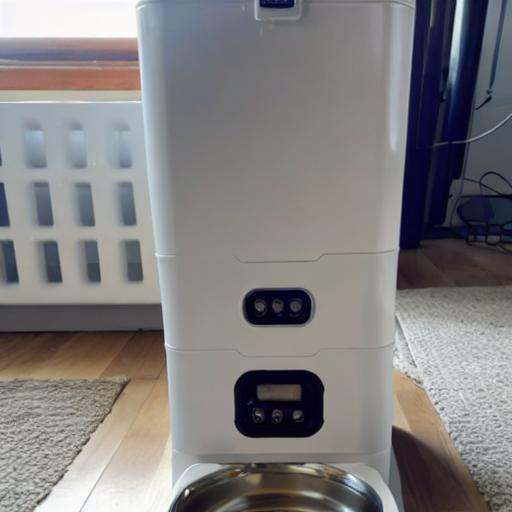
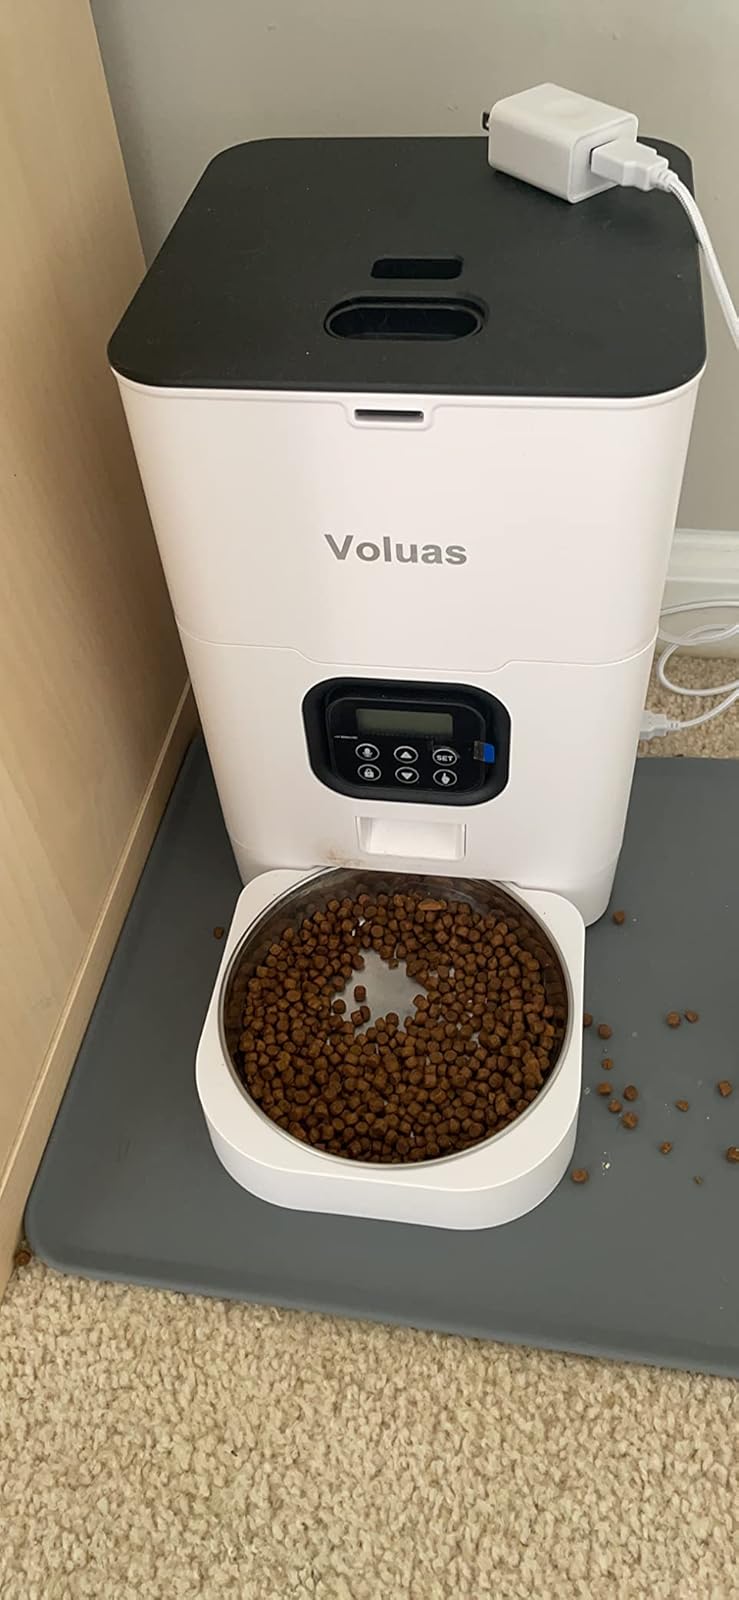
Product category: items_feeder
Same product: no